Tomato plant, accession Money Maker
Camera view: vertical (180 deg); turntable rotation: 330 degrees
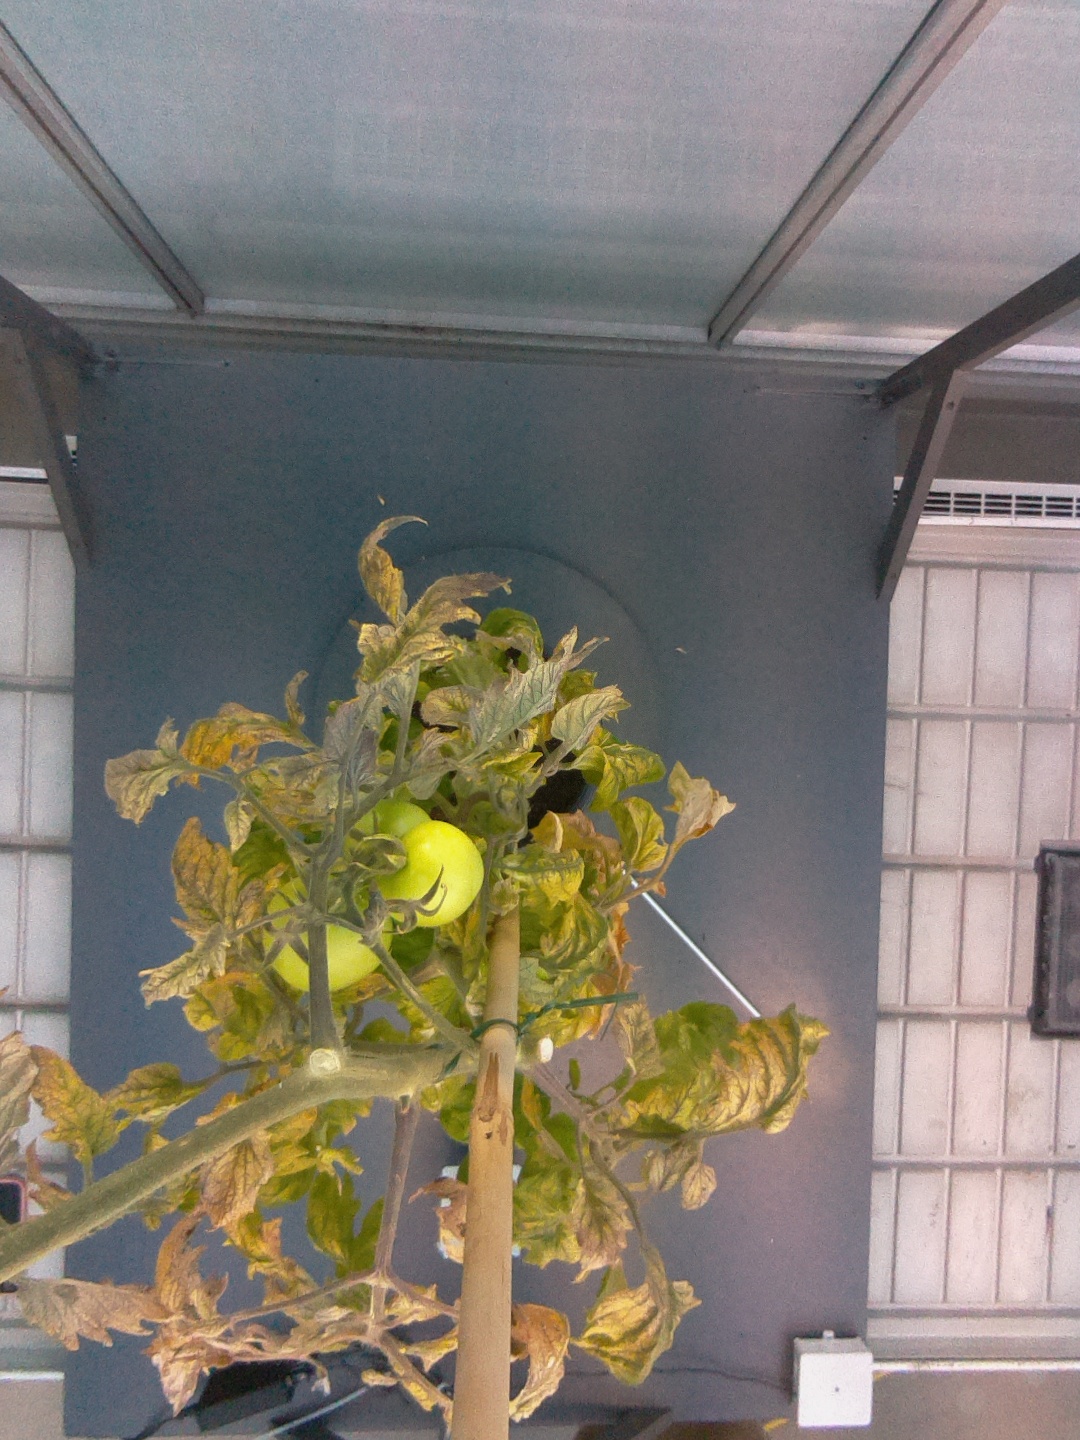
BBCH growth stage 80: fruits start showing typical ripe color (orange -> red)